Stachys affinis

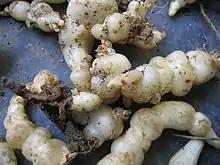
Tubers of "S. affinis"

"S. affinis" is planted as a bulb (vegetative) in spring (March–May). Multiple bulbs are planted deep into a hole of dimensions . The plant can achieve a height of . Weeding is necessary but it is important not to damage the root system. A sufficient water supply during summer is important.